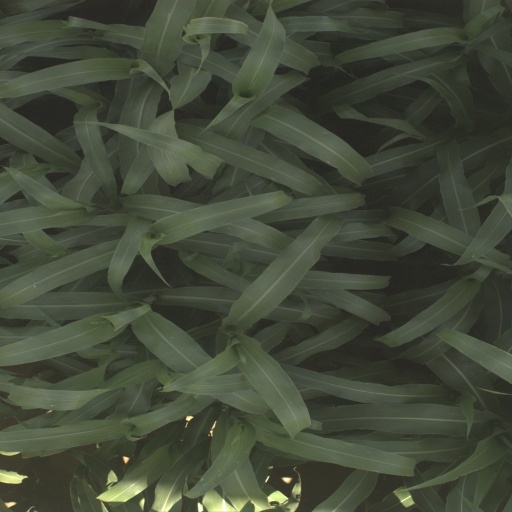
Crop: sorghum